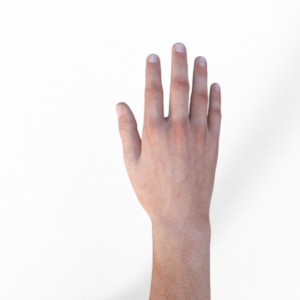
Label: paper